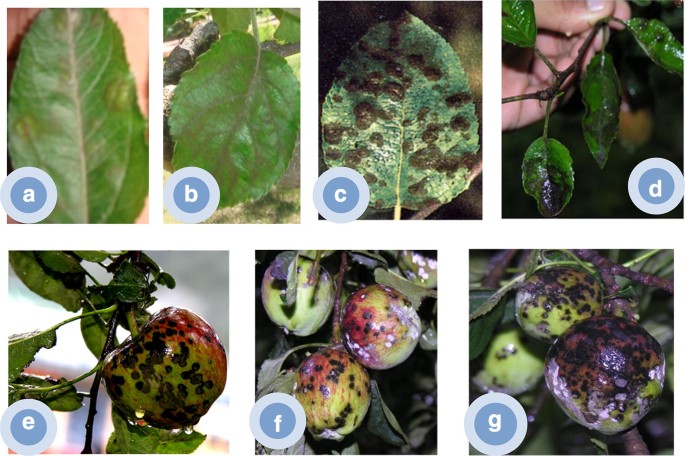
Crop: apple
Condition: scab